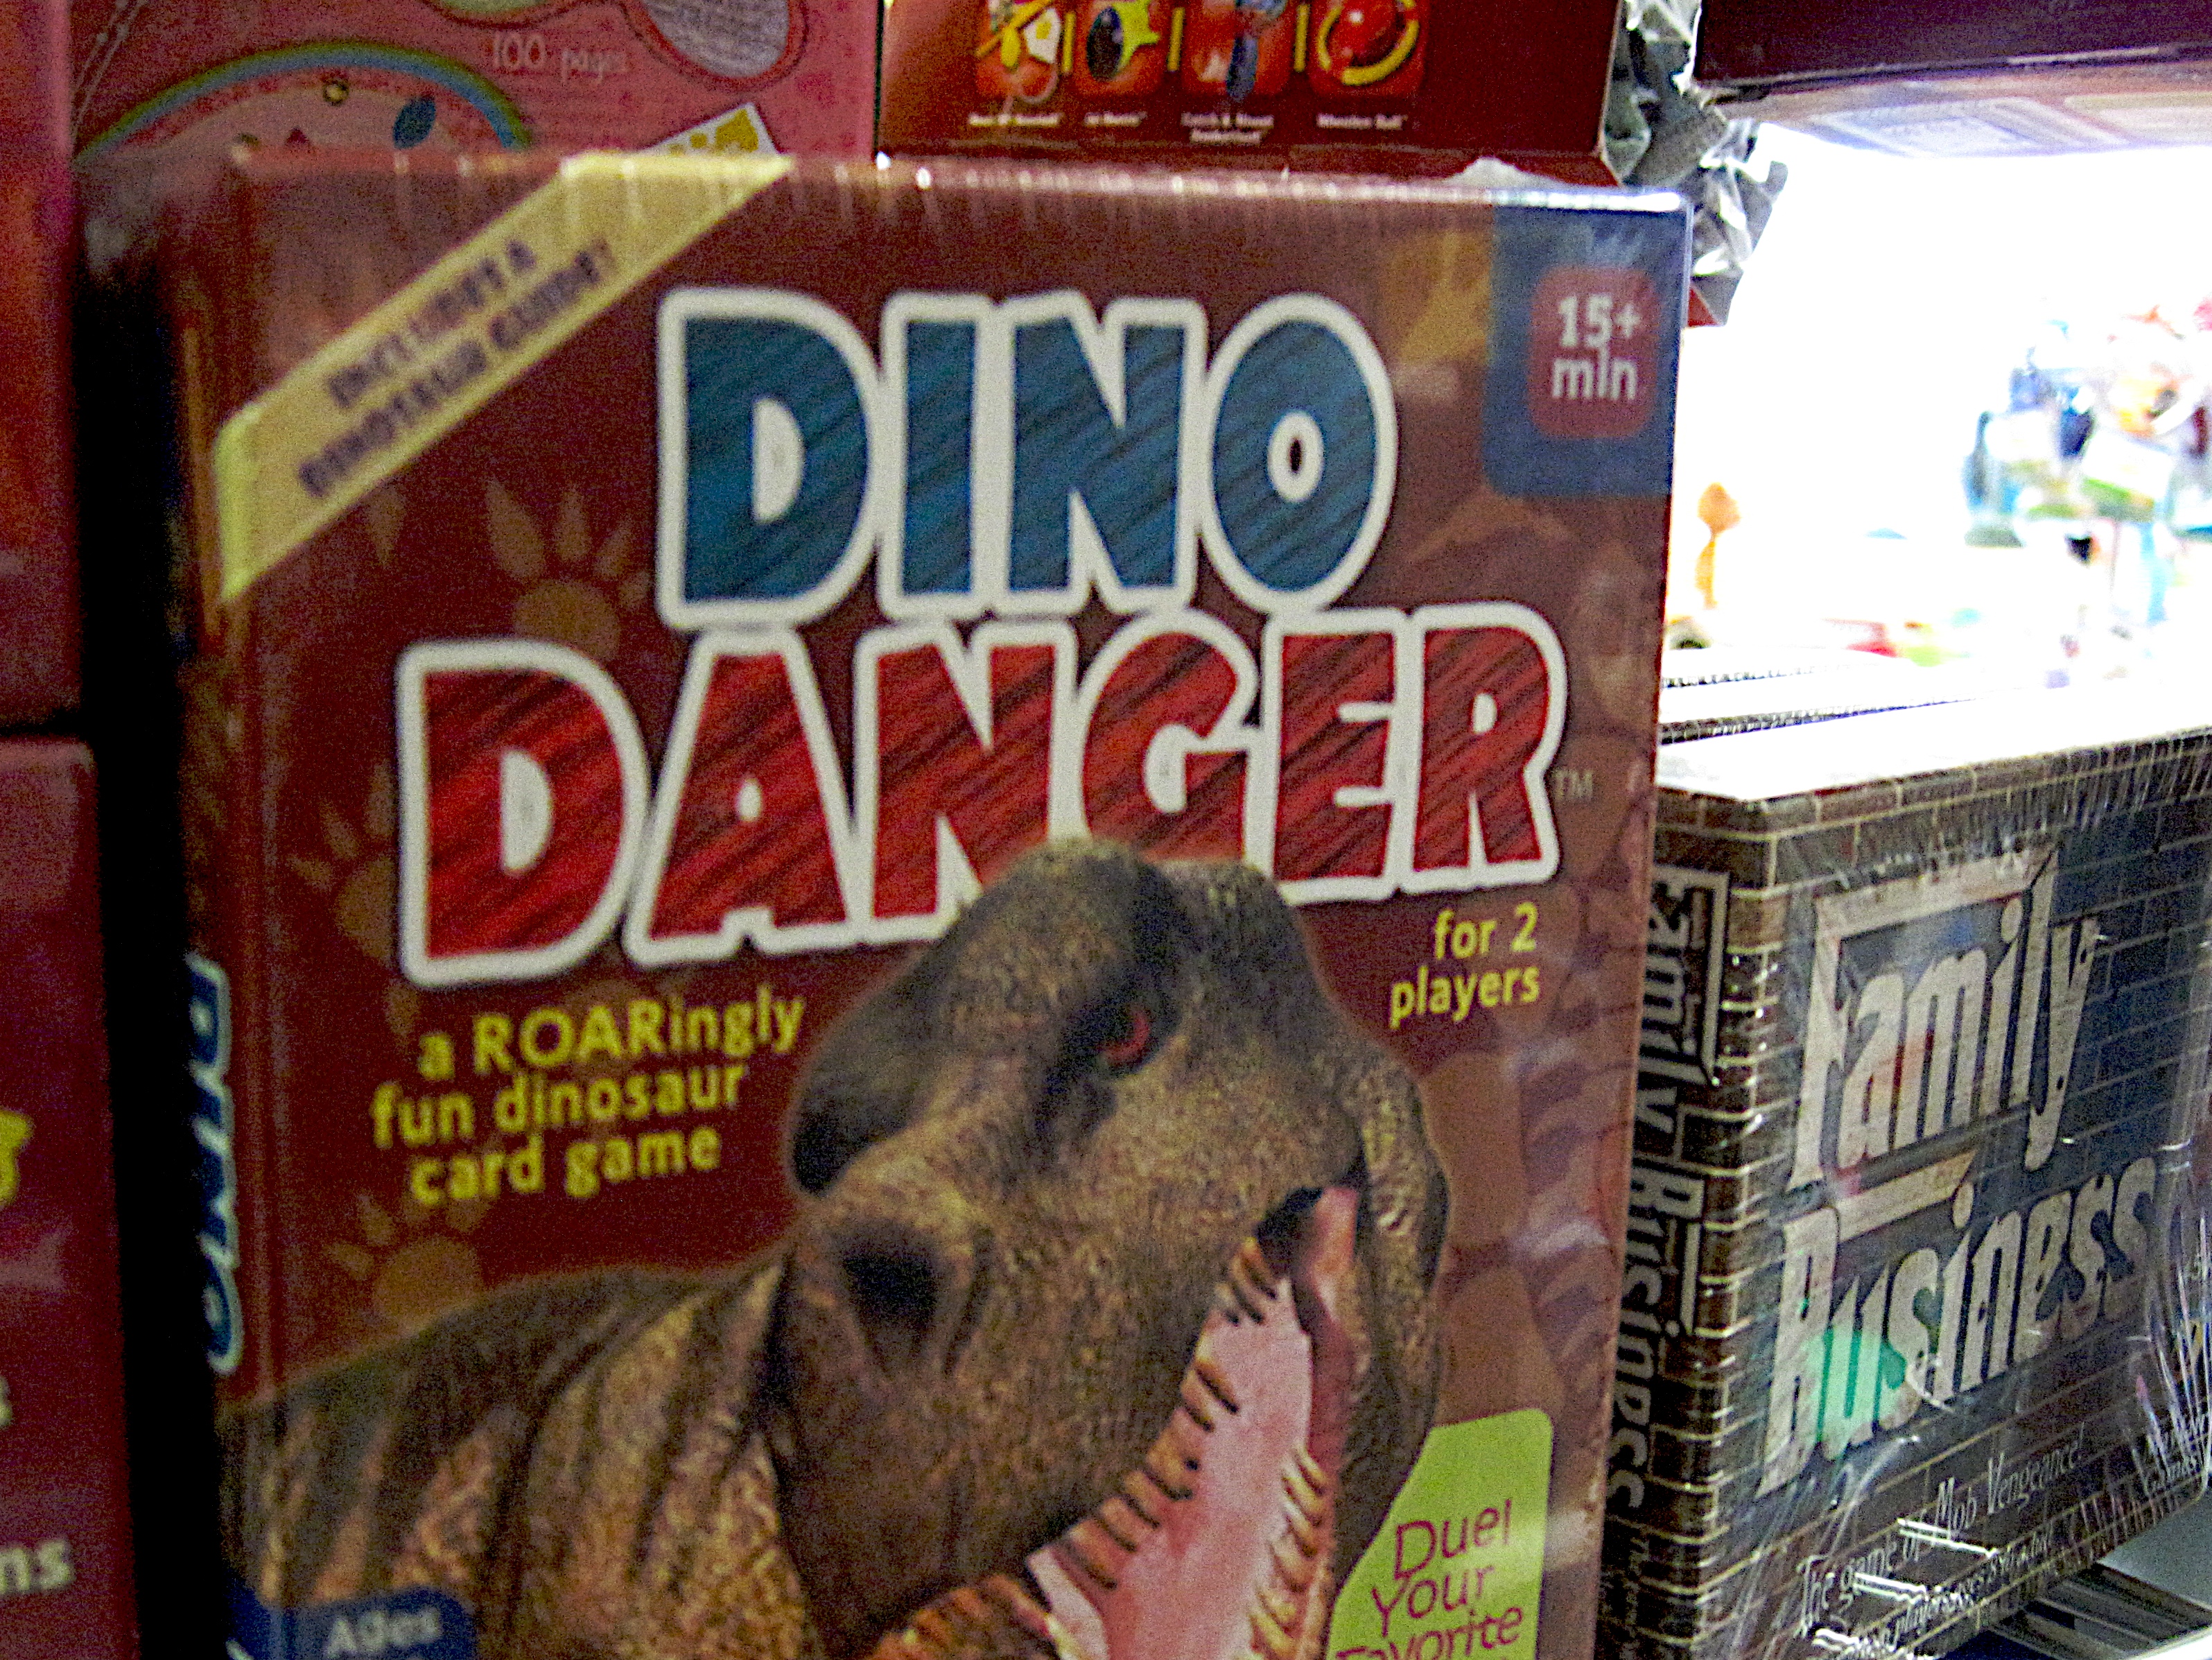
food, dinosaur